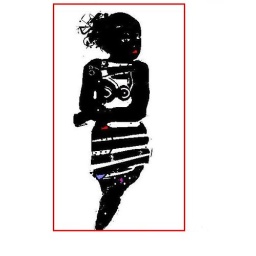
computer art. girl in striped dress